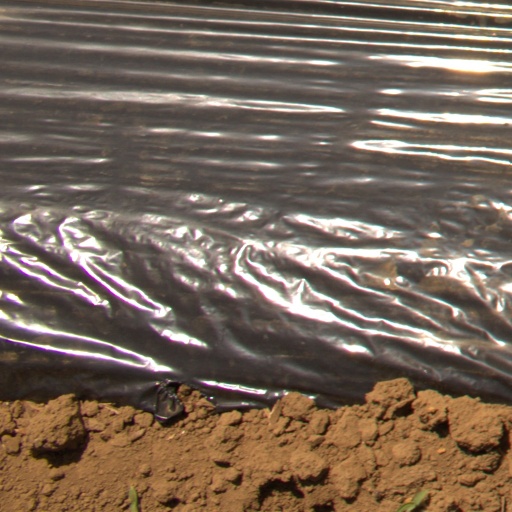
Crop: Jerusalem artichoke